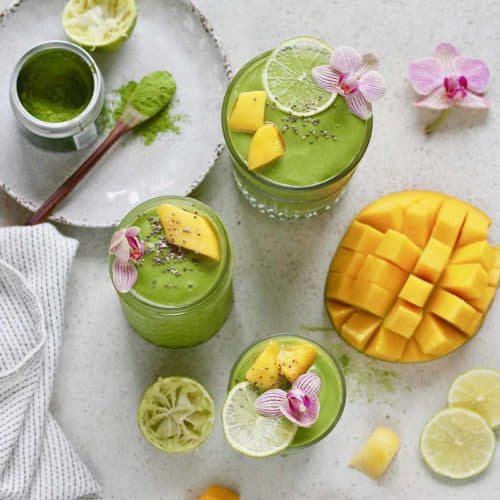
Label: Mango